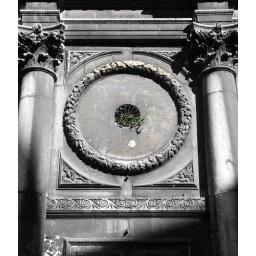
A small green plant makes its way to the sunlight from a small opening in a facade in Saint Marco's Square in Venice.